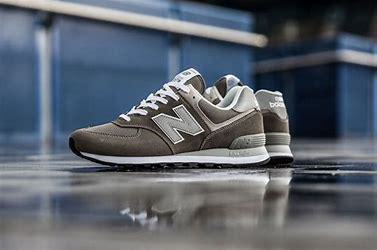
Brand: New
Model: Balance Classics